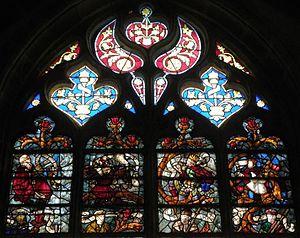
Baie 12 de l'église Saint-Ouen des Iffs (35).